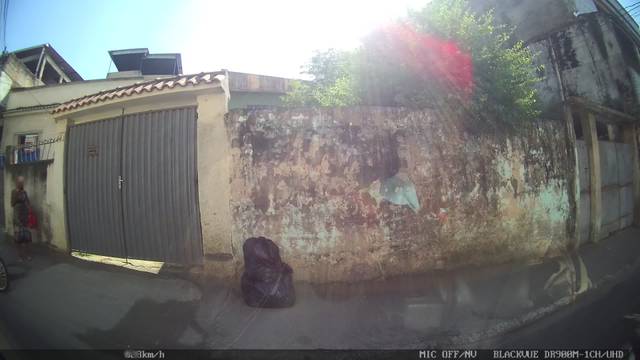
Region: Brazil
Coordinates: -22.765, -43.336